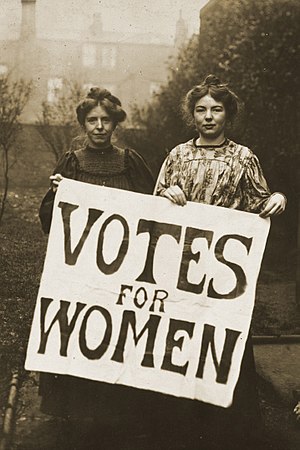
Suffragette
Annie Kenney og Christabel Pankhurst
En suffragette var en kvinde, som kæmpede for almindelig stemmeret. Begrebet stammer fra kvindebevægelser i slutningen af 1800-tallet og begyndelsen af 1900-tallet, særligt de ret militante bevægelser i Storbritannien, som Women's Social and Political Union.